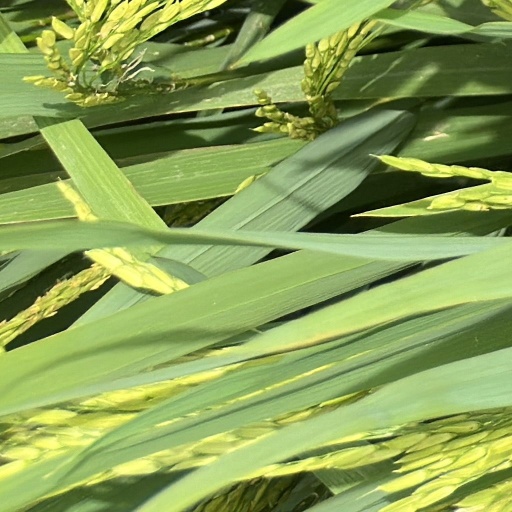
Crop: rice